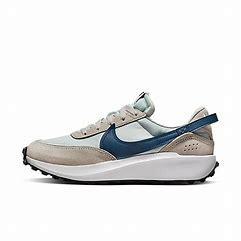
Brand: Nike
Model: Waffle Debut